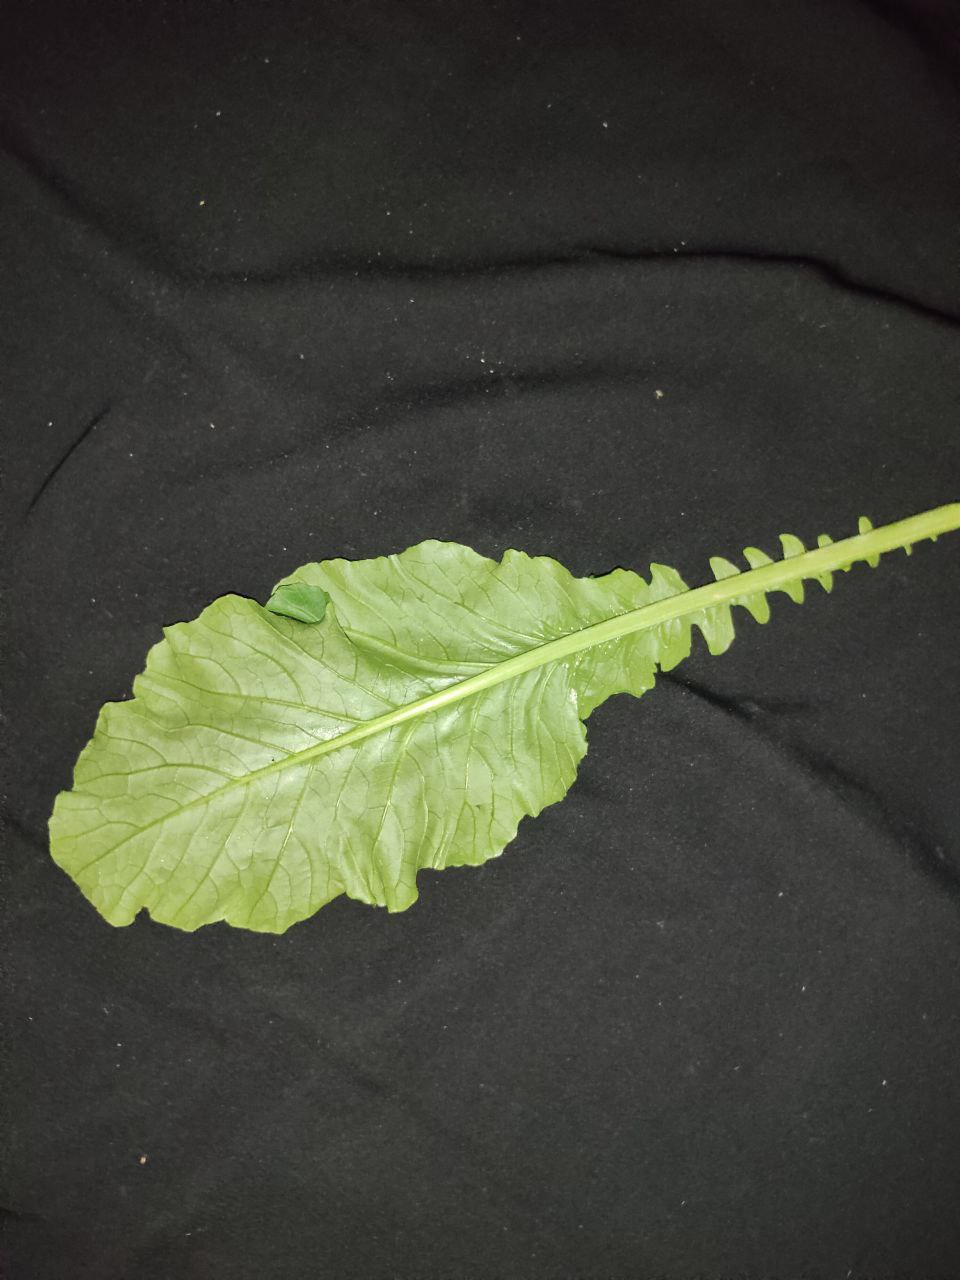
Label: Fresh leaf